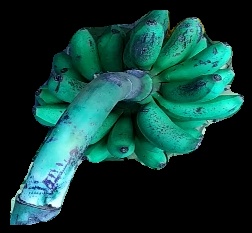
Variety: rasbale
Grade: grade3